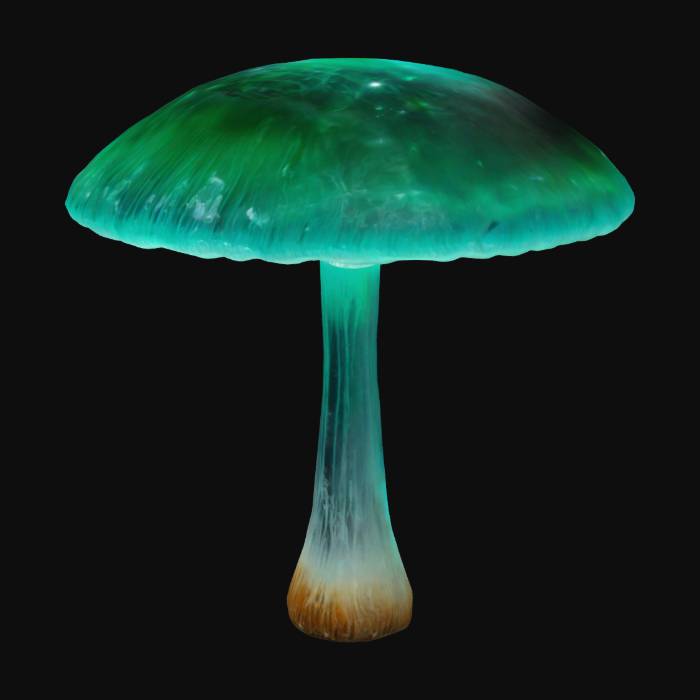
미적 점수 (1~10점): 6